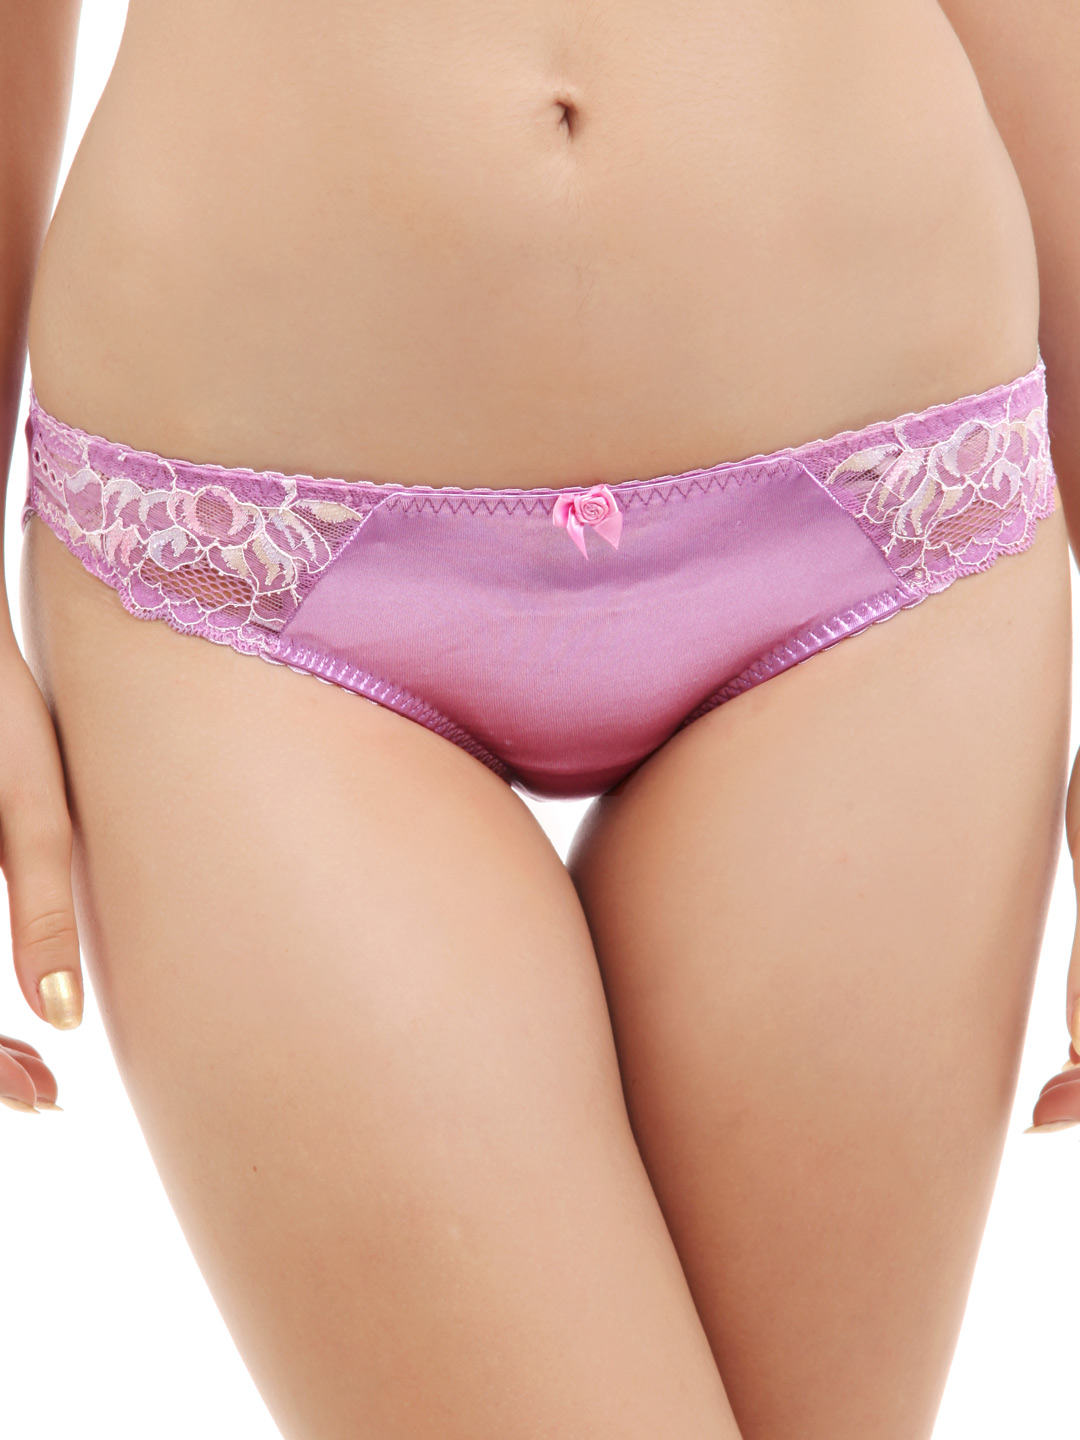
Peri Peri Women Purple Brief
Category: Apparel / Innerwear / Briefs
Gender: Women
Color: Purple
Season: Summer 2017
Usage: Casual